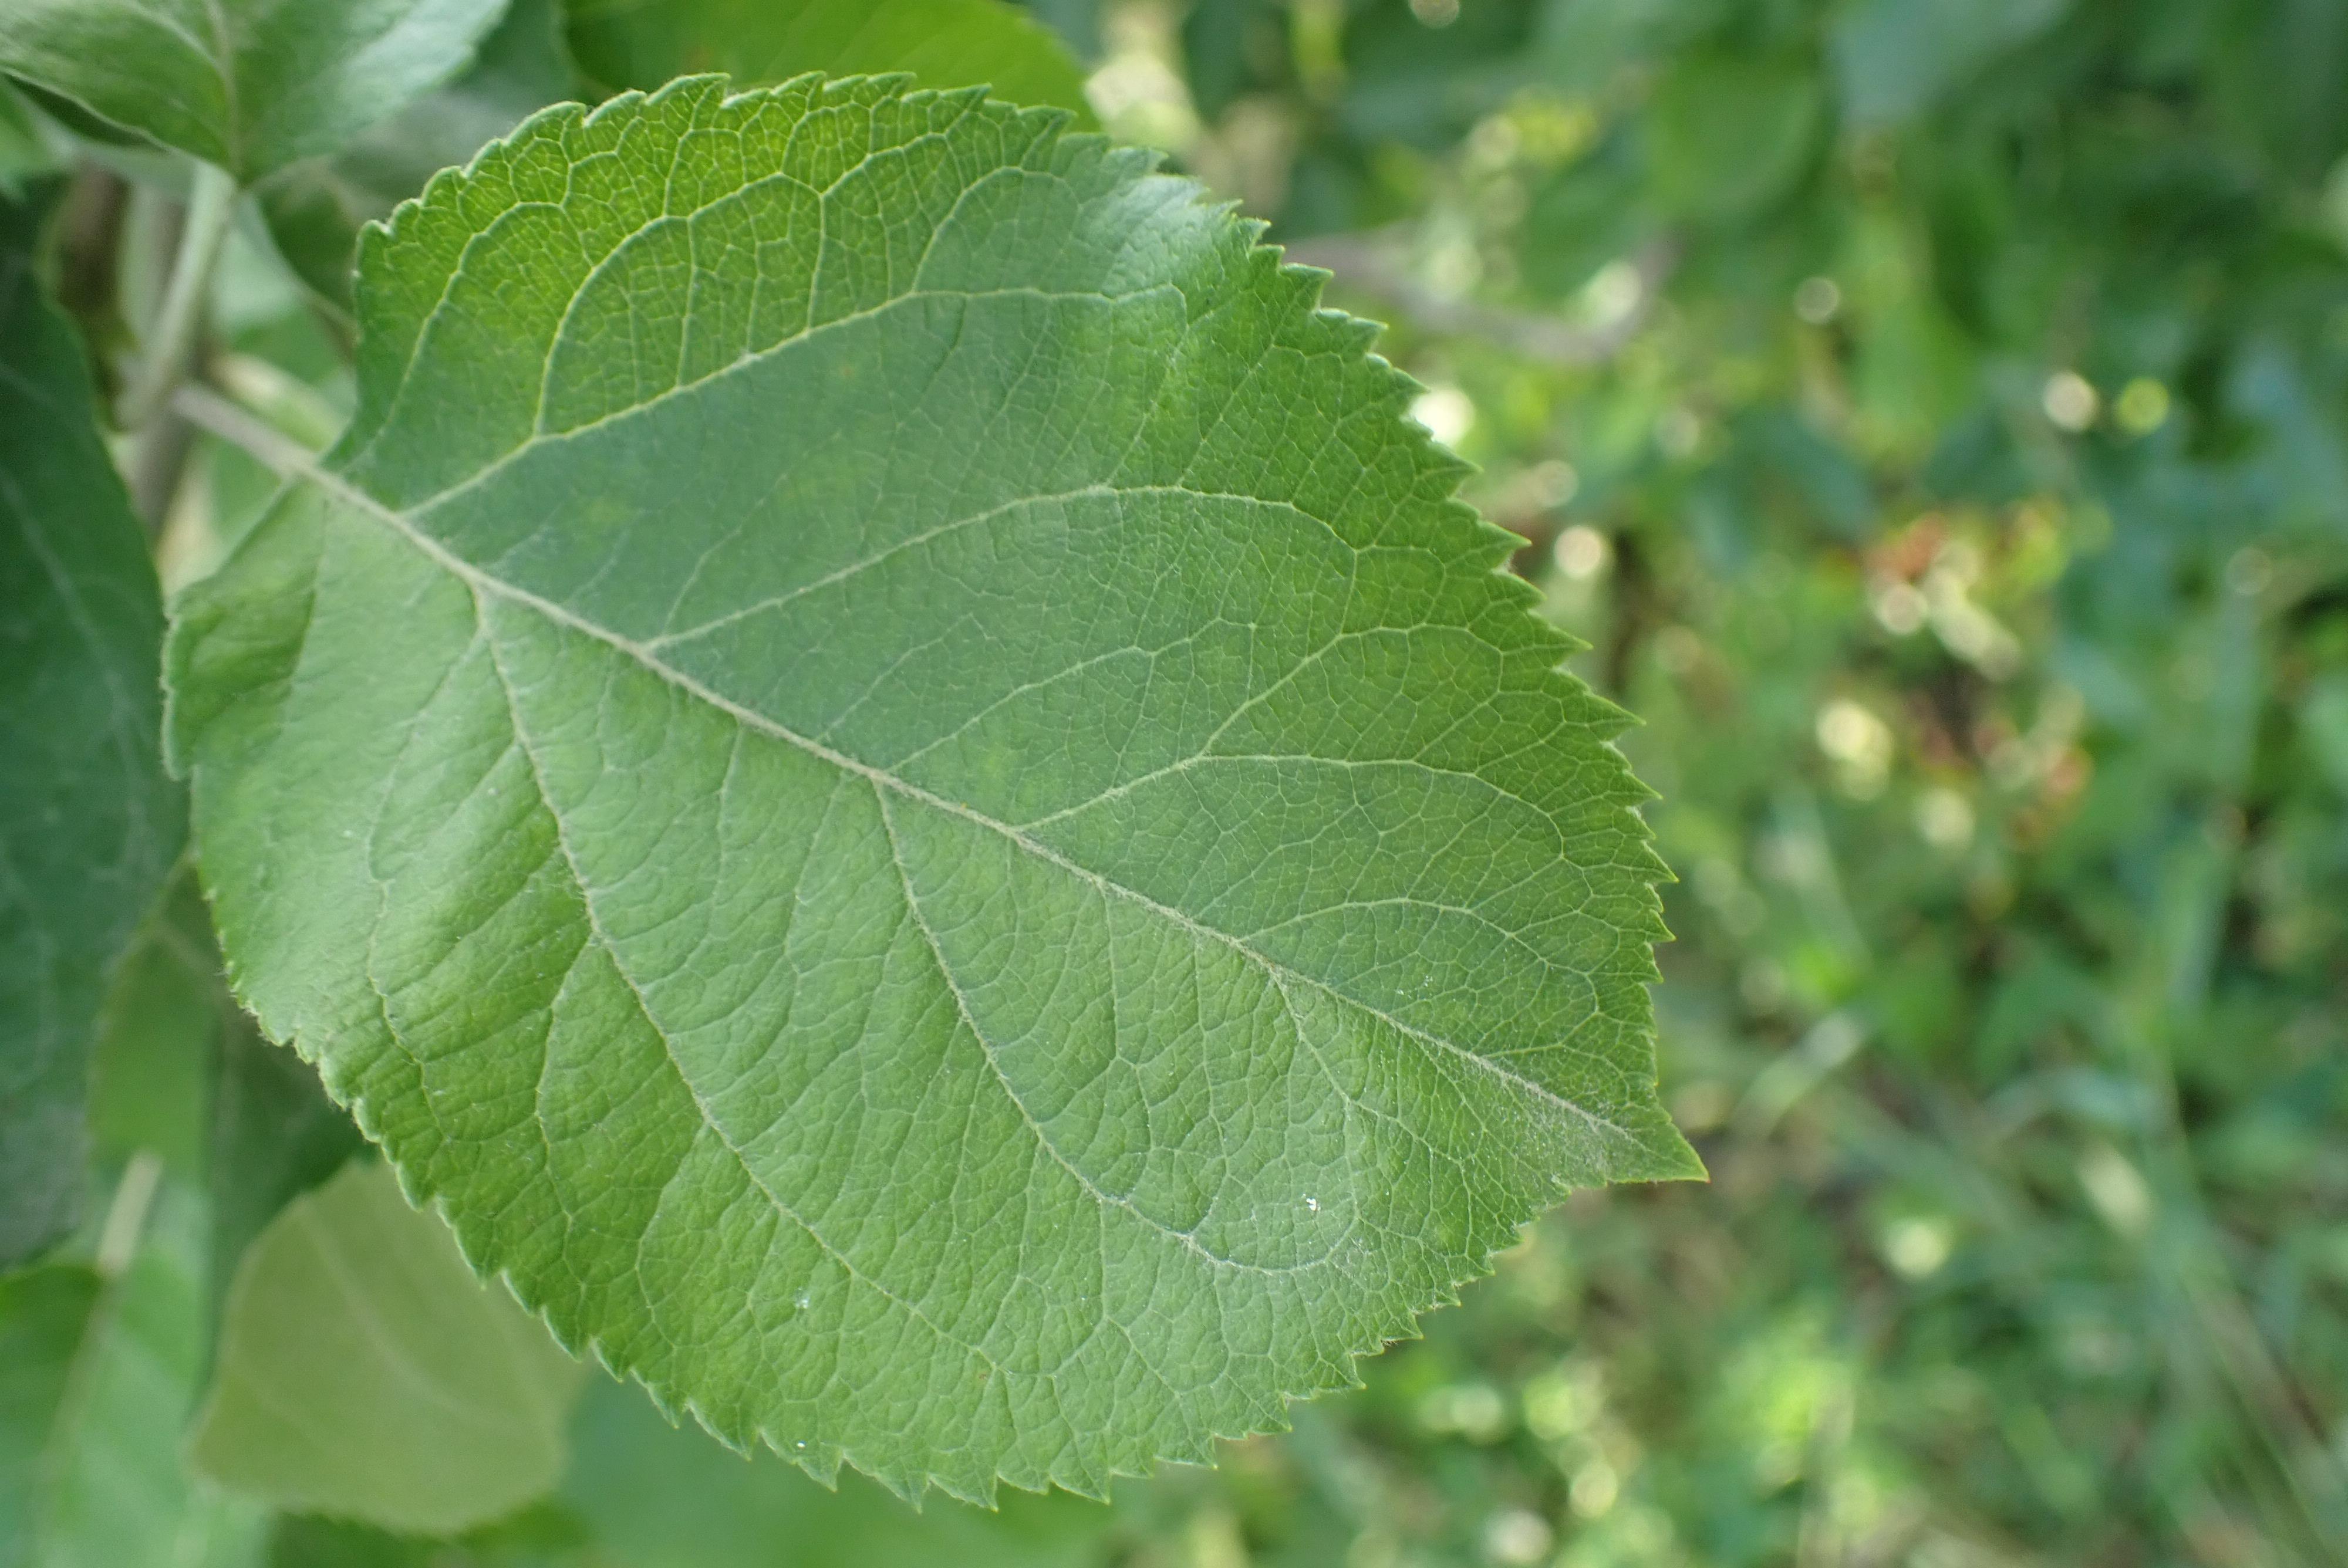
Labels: healthy